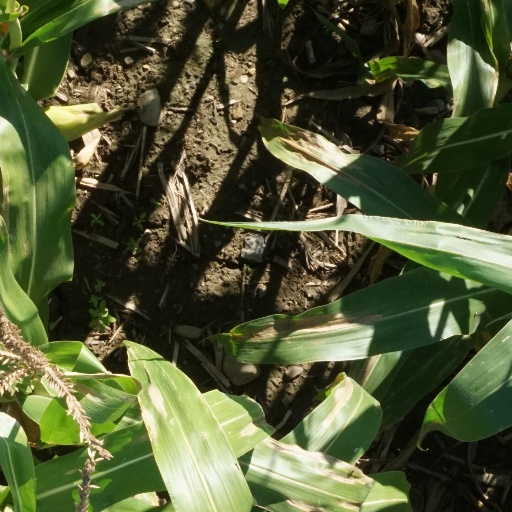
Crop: maize; corn